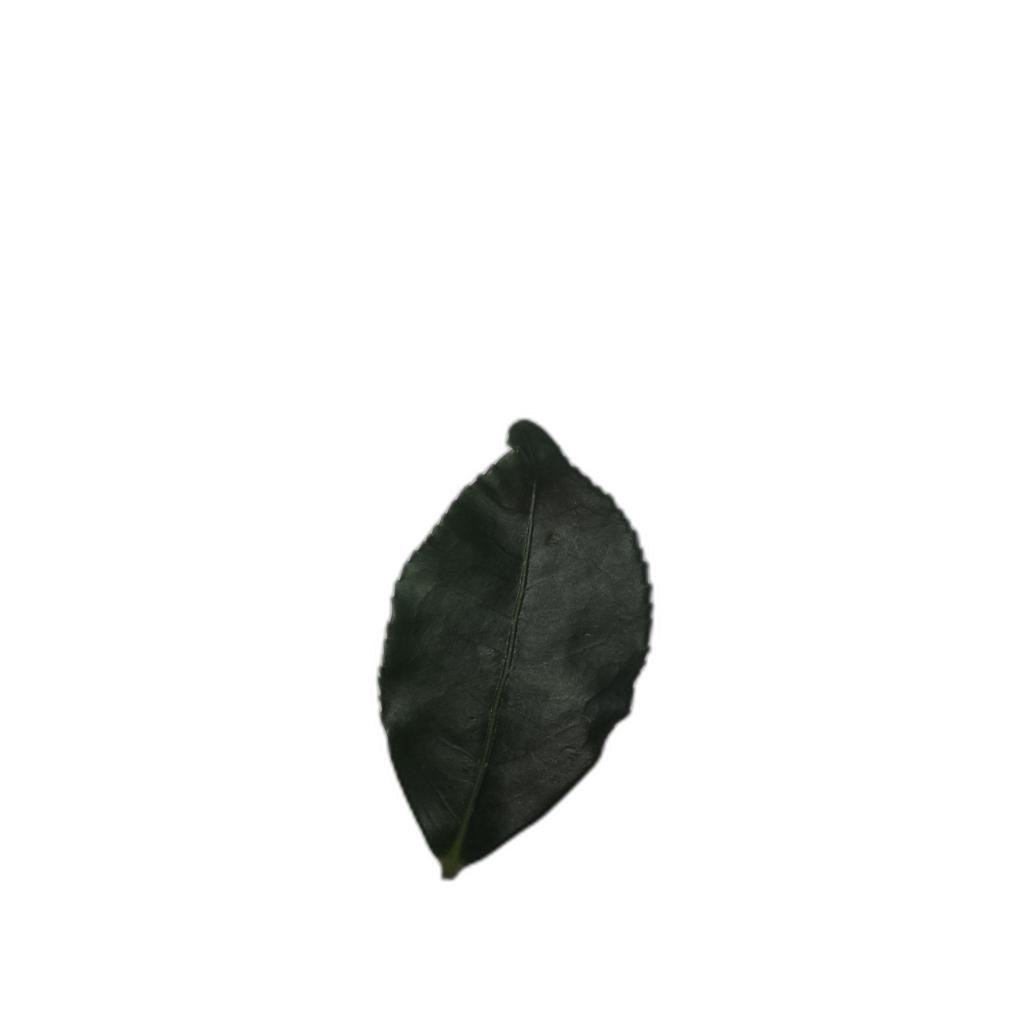
Label: Healthy